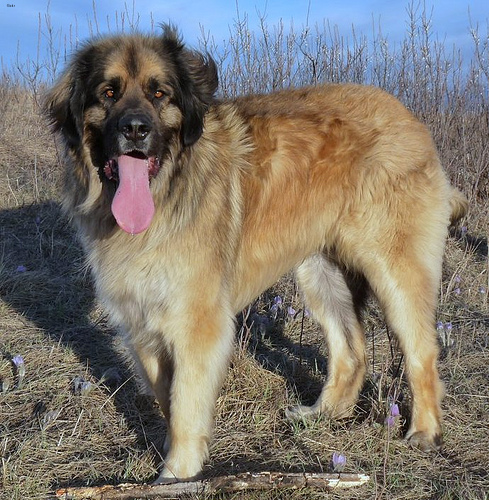
Breed: leonberger